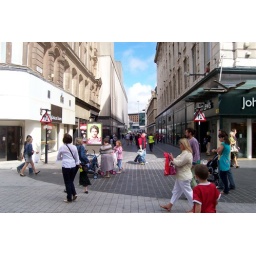
street in liverpool no car allowed